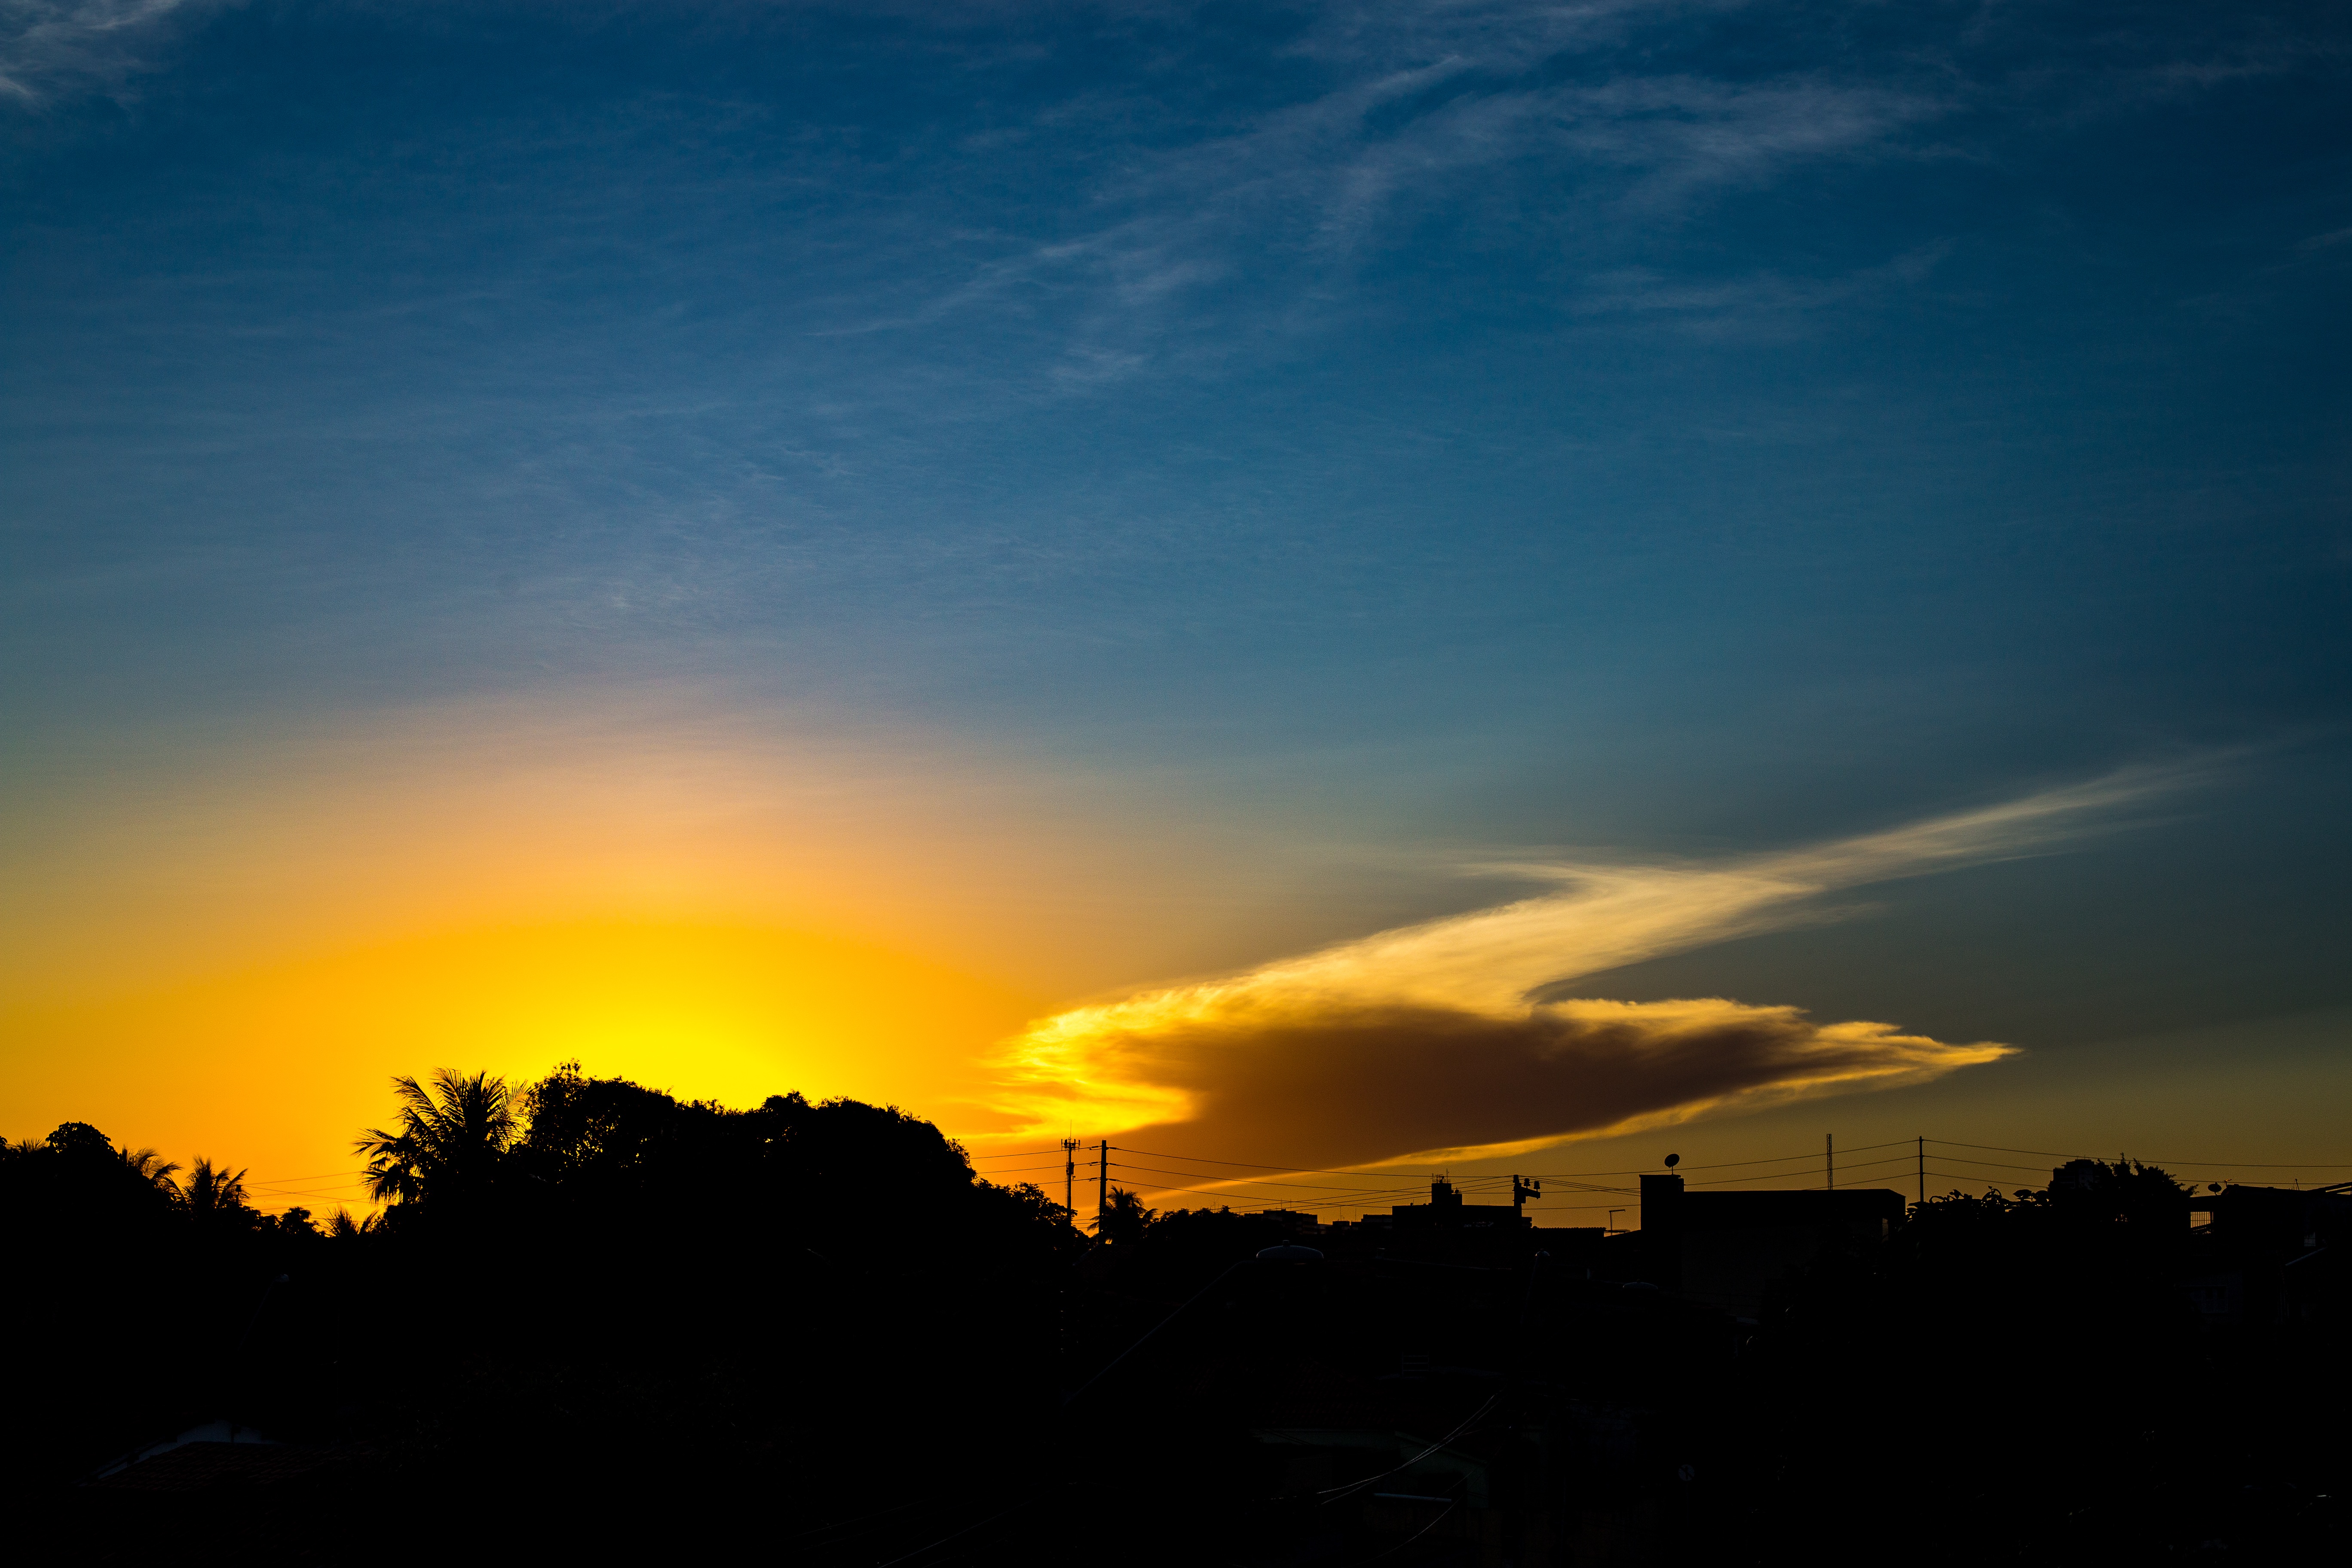
horizon, cloud, sky, sun, sunrise, sunset, sunlight, morning, dawn, atmosphere, dusk, evening, afterglow, astronomical object, meteorological phenomenon, red sky at morning